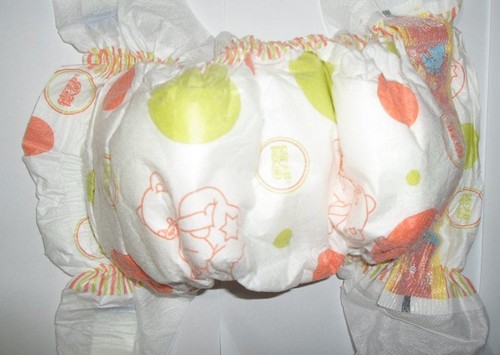
Label: trash